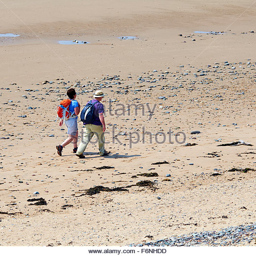
a man and woman walking along the pebbly sandy beach